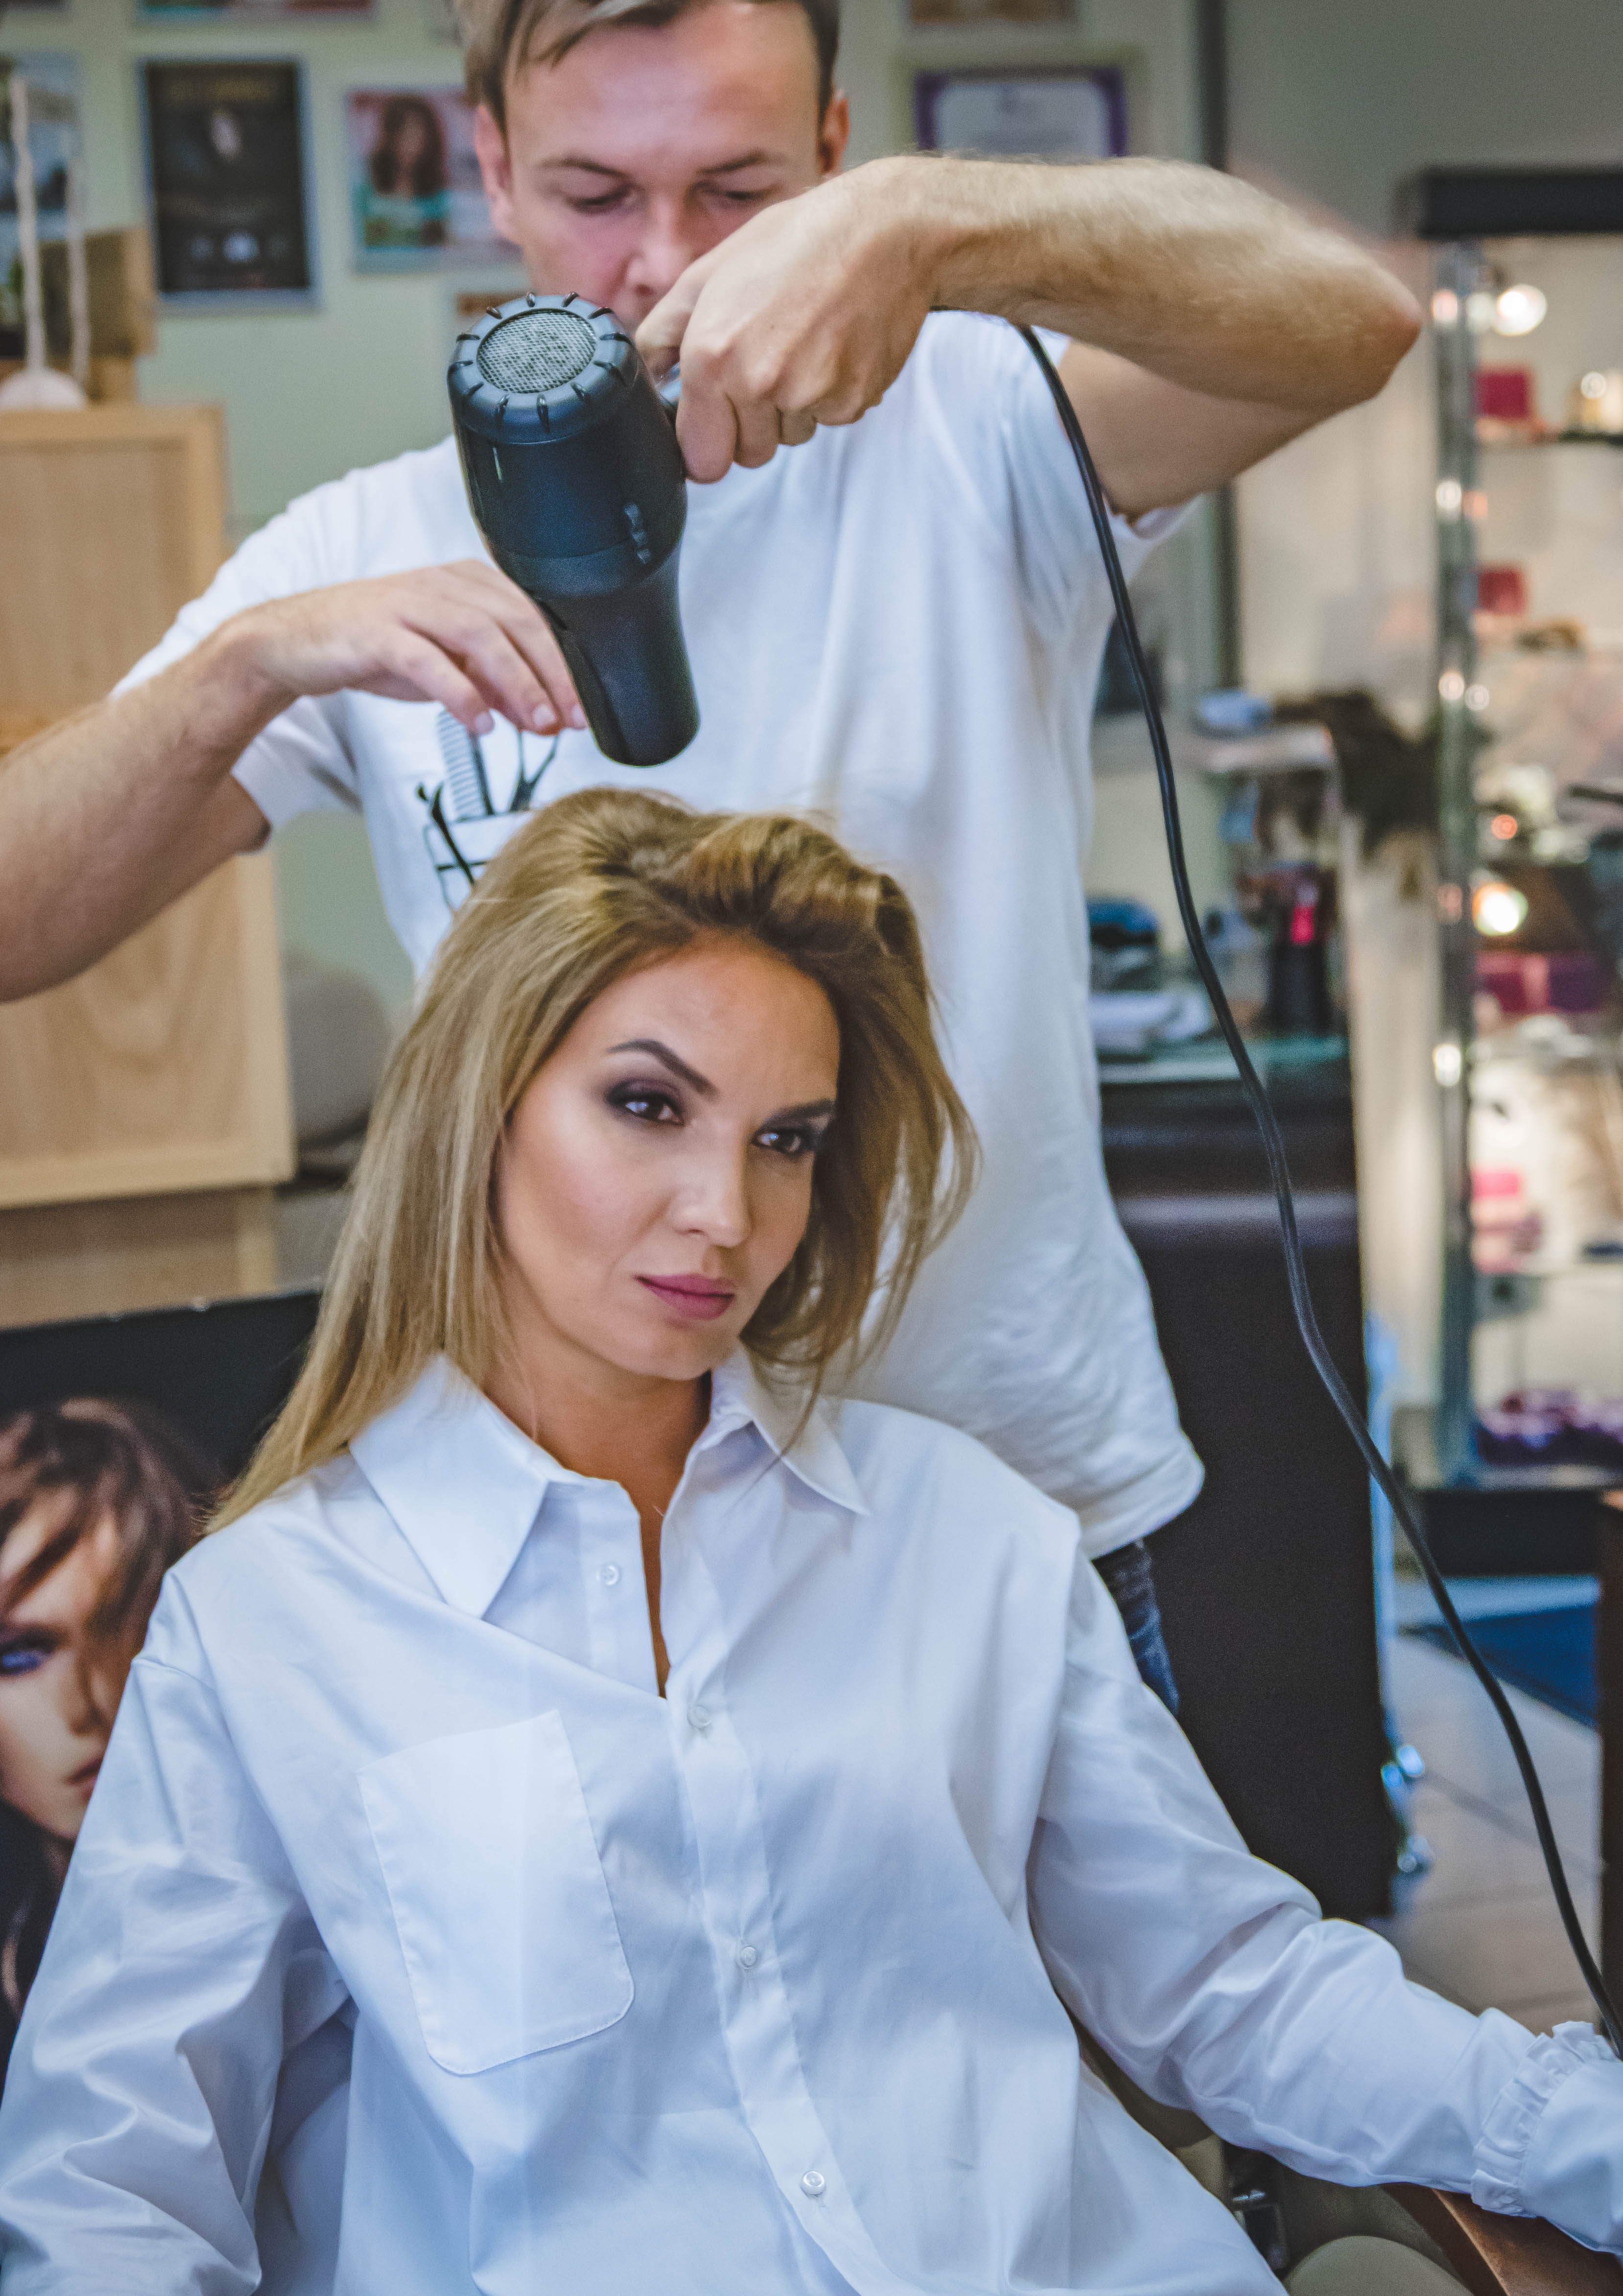
hair, hairdresser, hairstyle, hair coloring, blond, long hair, beauty salon, barber